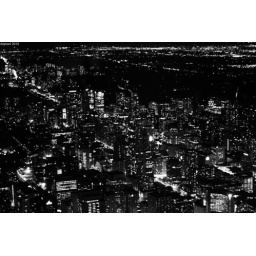
a view from the 2nd tallest building in the world CN tower ! NO AWARDS PLEASE!